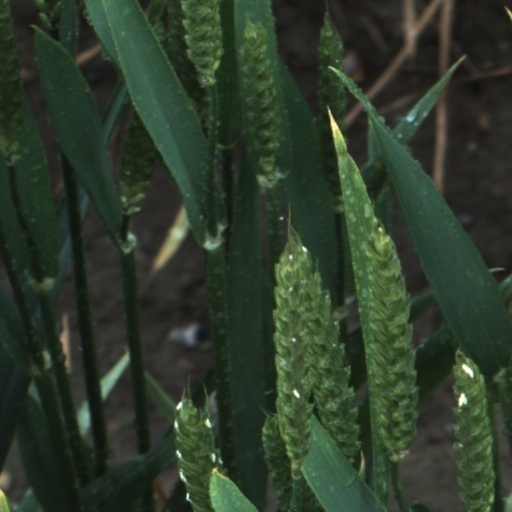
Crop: wheat